Answer in natural language. Which object is closer to the camera taking this photo, wall paint (highlighted by a blue box) or dresser aspelund (highlighted by a green box)? Choose between the following options: dresser aspelund (highlighted by a green box) or wall paint (highlighted by a blue box)
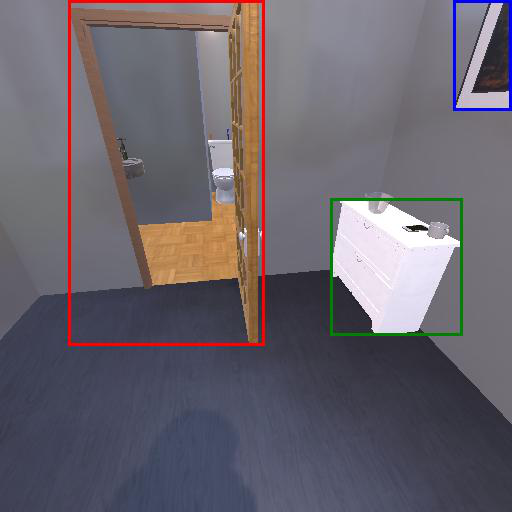
<answer>wall paint (highlighted by a blue box)</answer>